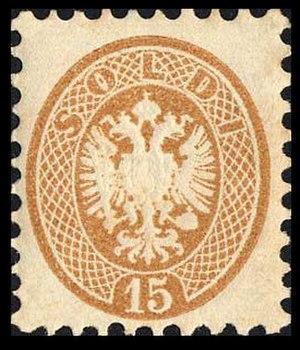
Ceci est une introduction à l'histoire postale et philatélique de l'Italie.